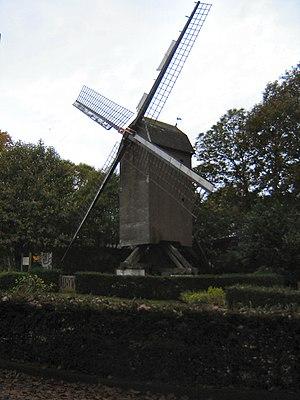
Cette page regroupe l'ensemble des monuments classés de la ville de Heuvelland.